Gilbert Jack

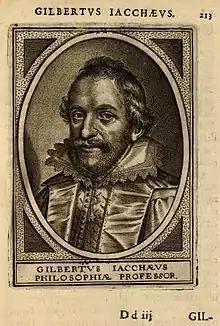
Gilbertus Jacchaeus (Leiden, 1614)

Gilbert Jack (Latinized as "Gilbertus Jacch(a)eus"; c. 1578 – April 17, 1628) was a Scottish Ramist philosopher and physician.